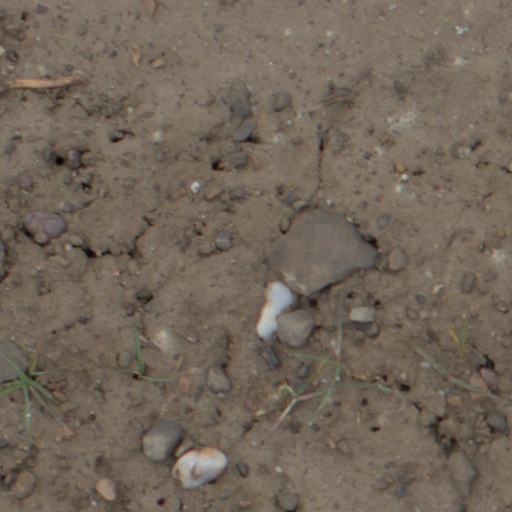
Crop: wheat